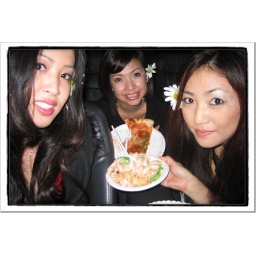
pizza and pasta, in the car